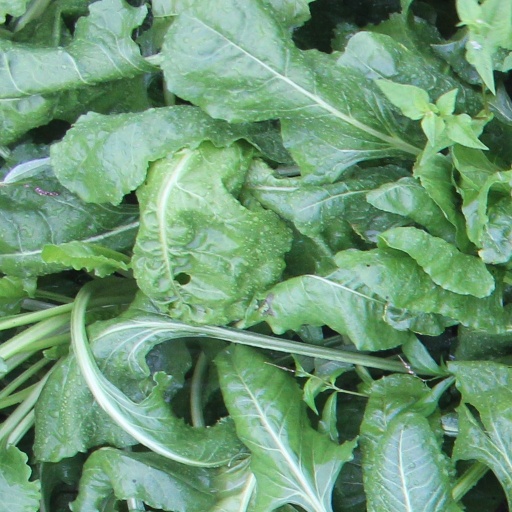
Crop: sugar beet